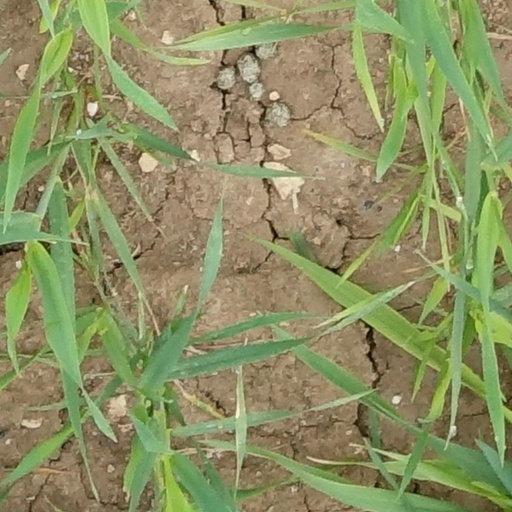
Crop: wheat